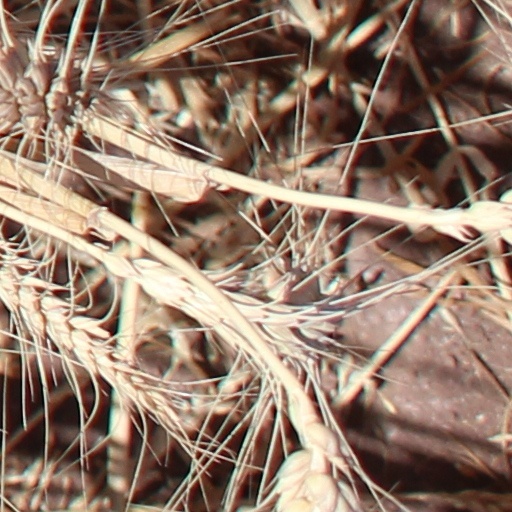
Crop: wheat